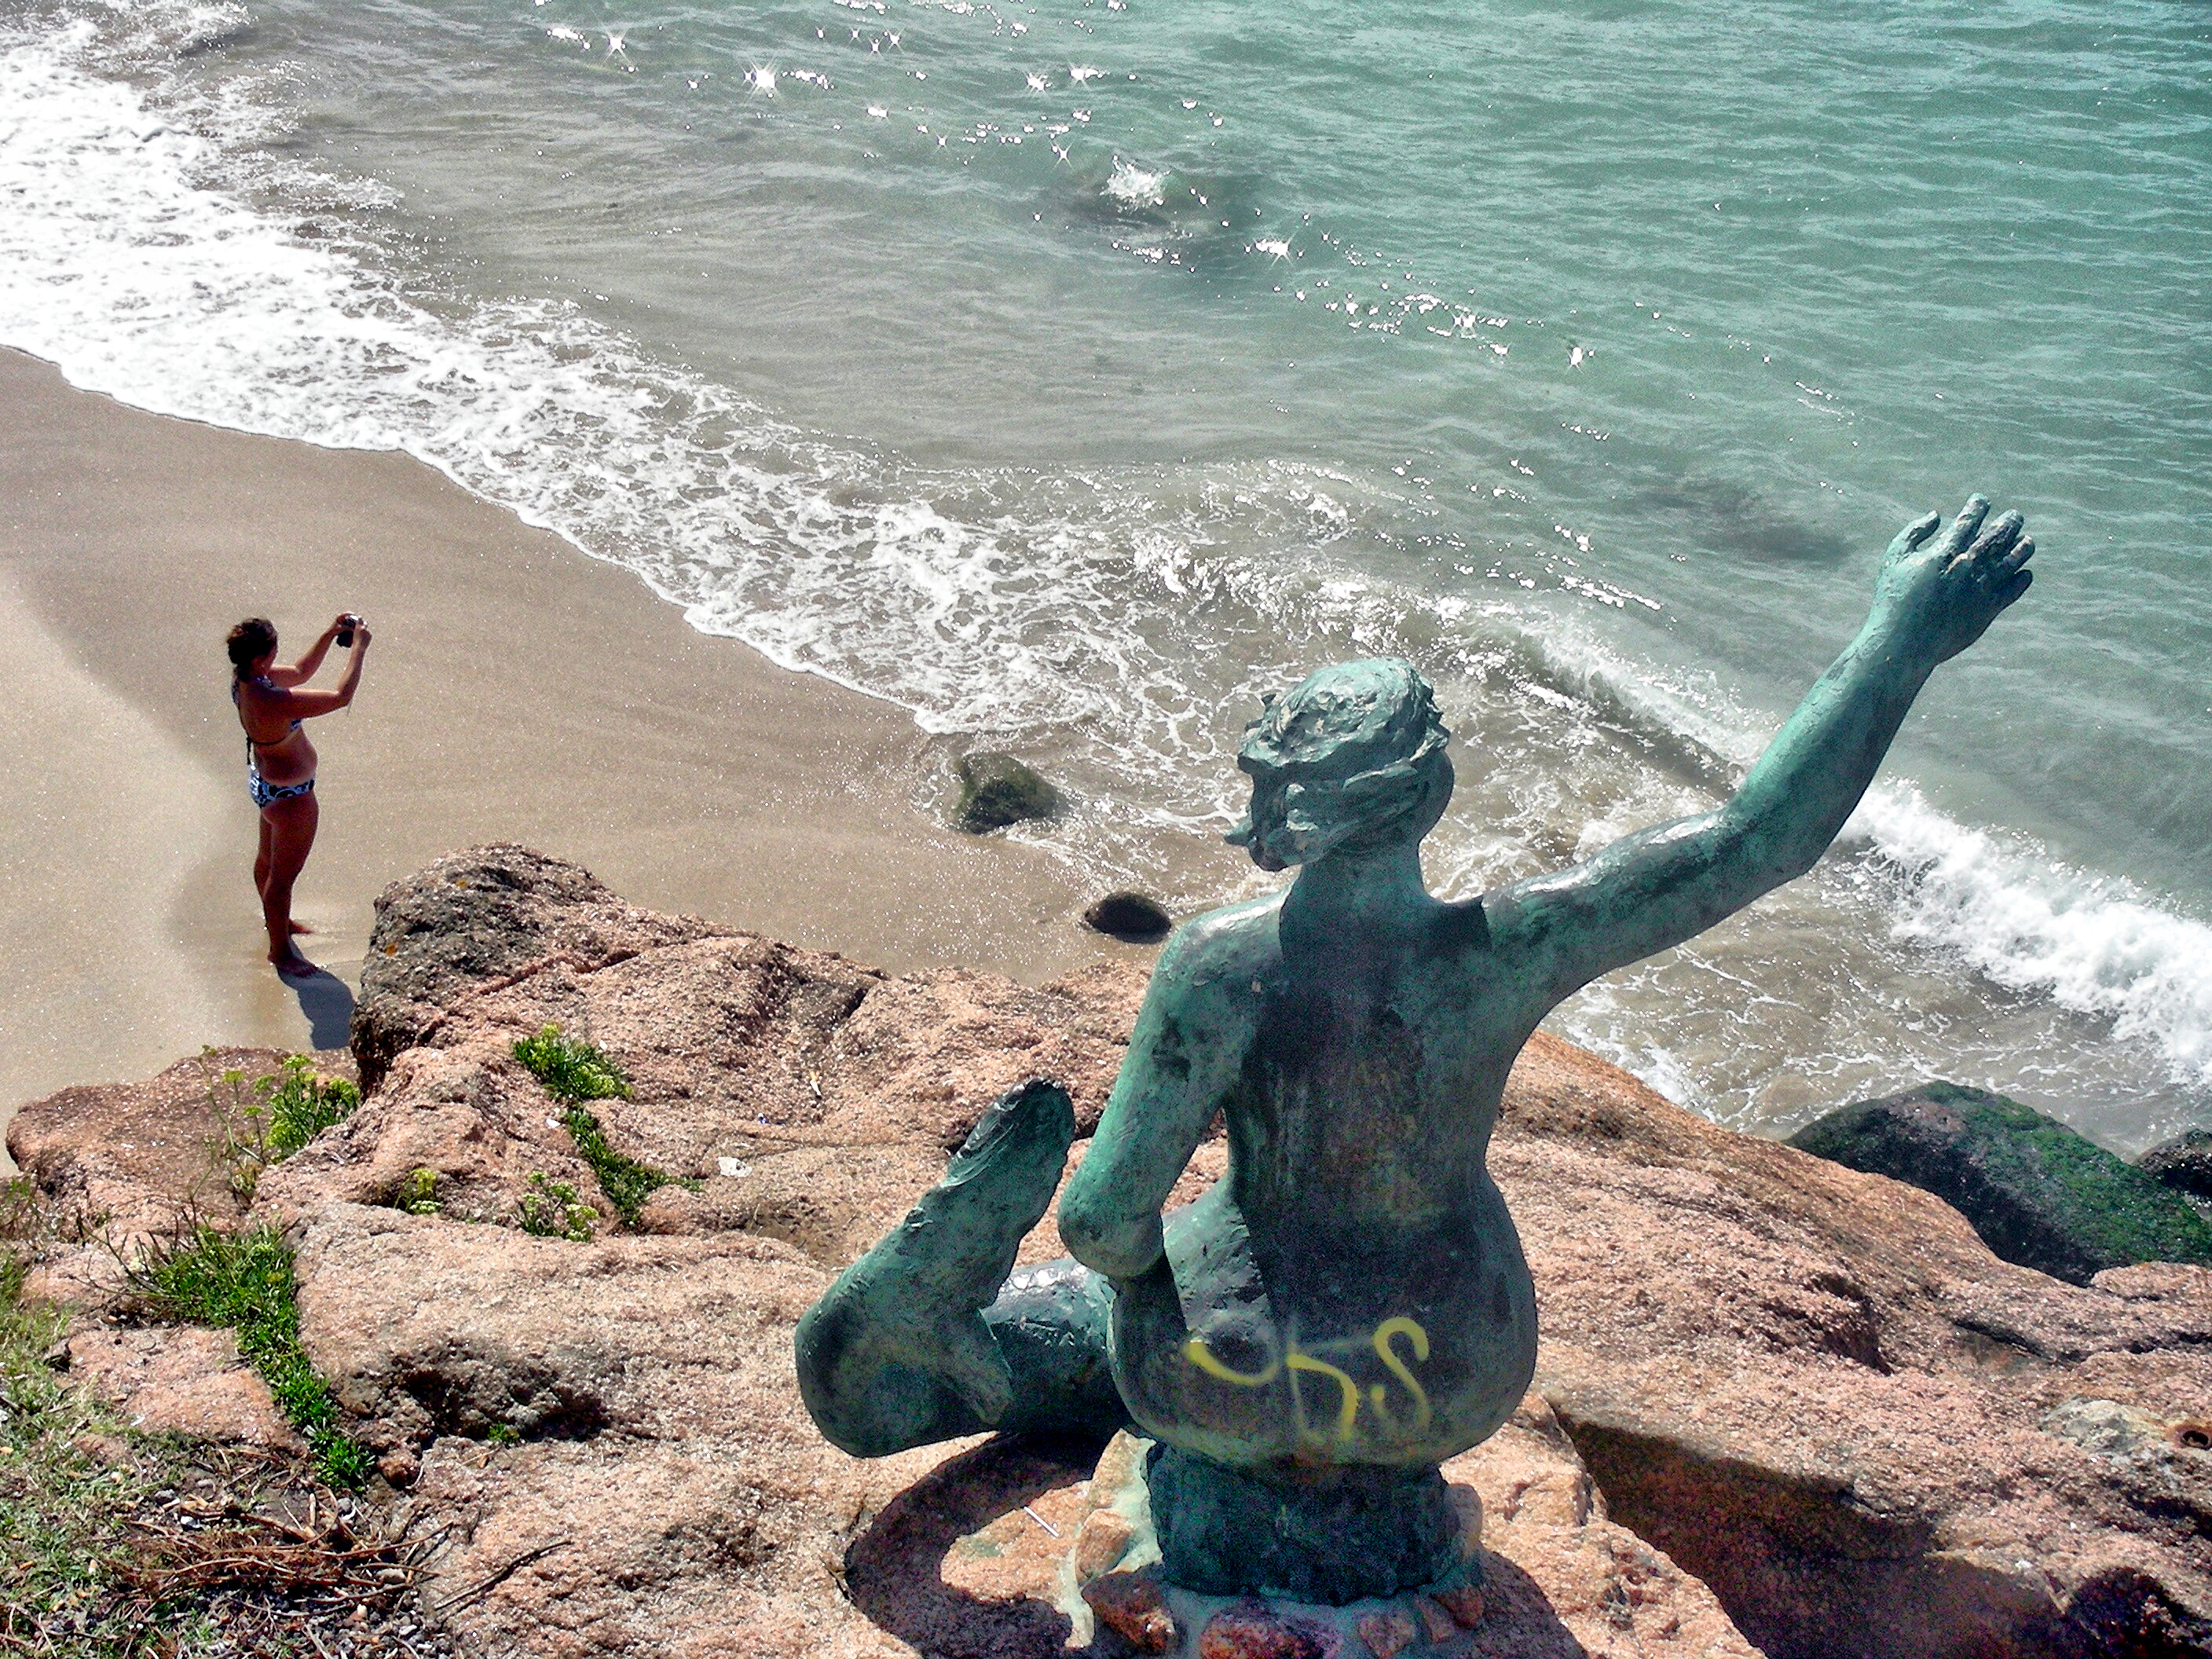
sea, water, sand, rock, statue, material, sculpture